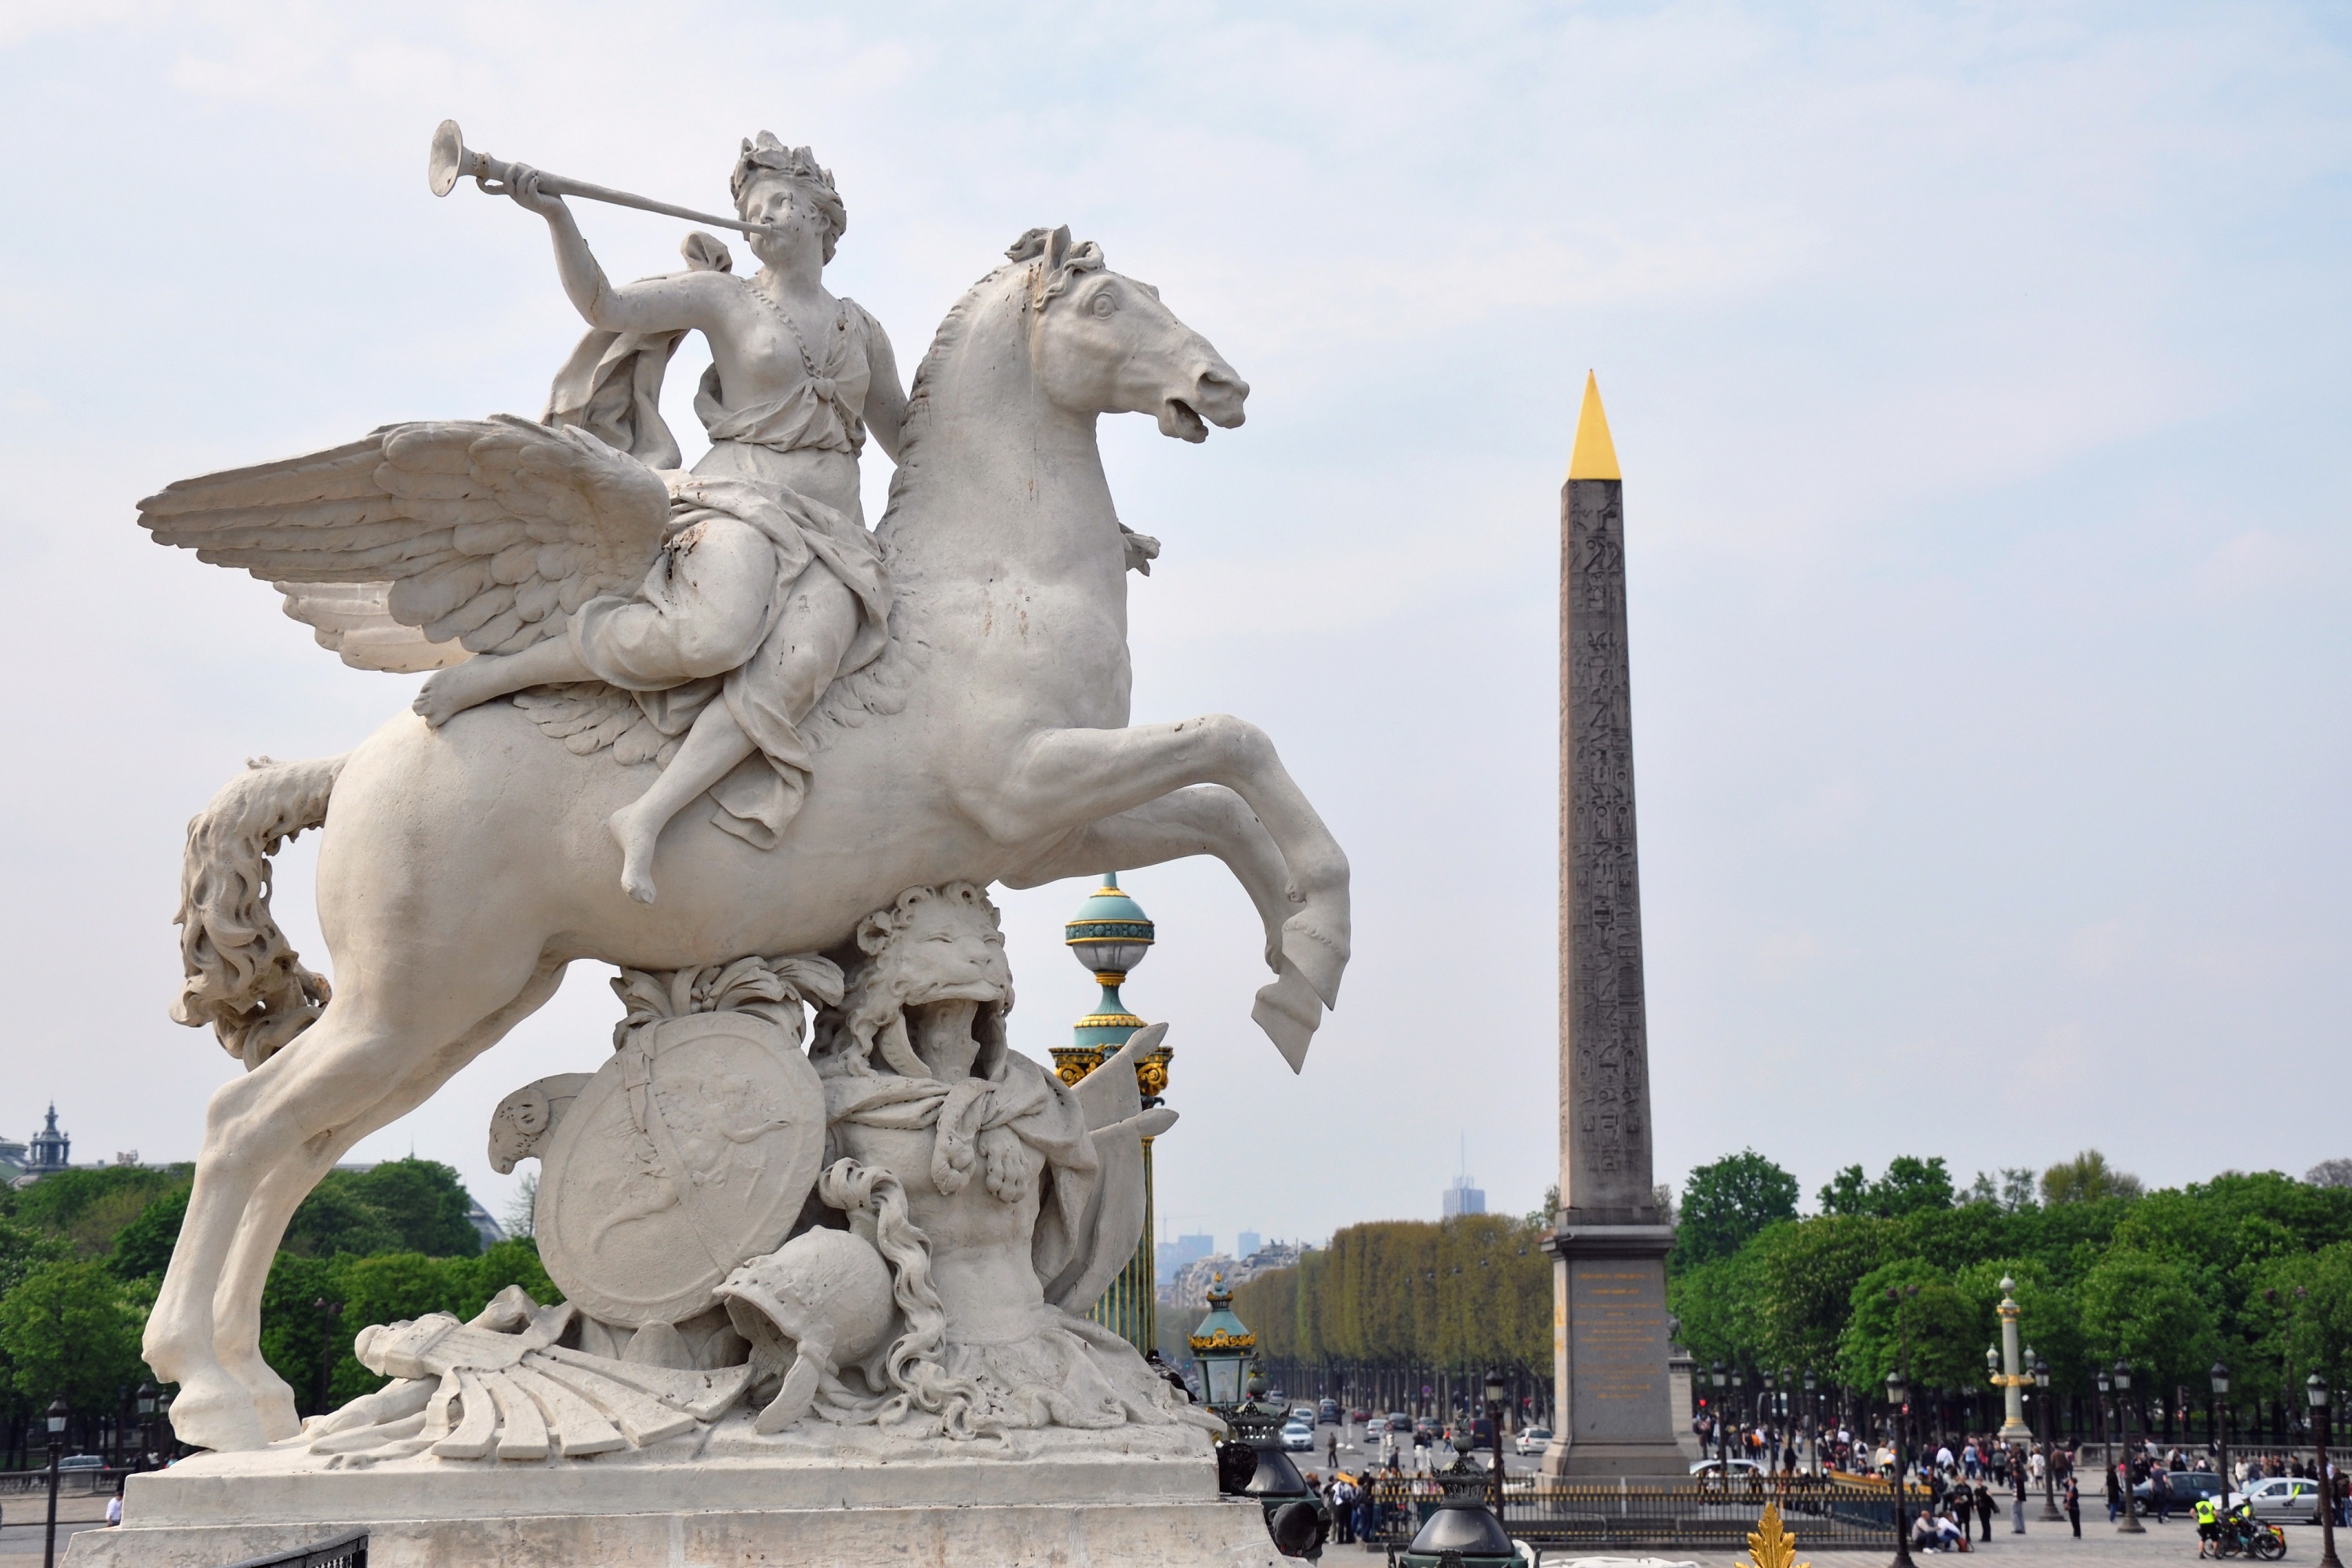
paris, monument, travel, france, europe, statue, landmark, historic, tourism, sculpture, art, renomm e du roi chevauchant p gase, fame riding pegasus, tuileries garden